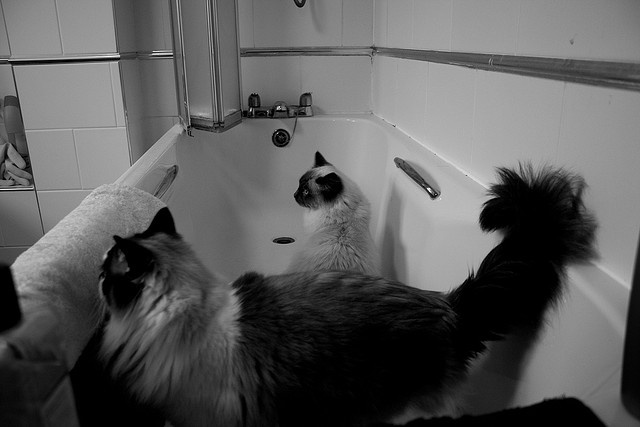
Two cats guiltily discovered in an empty bathtub.
two cats in a bath tub in a bath room
Cats sit in the bathroom and do not get wet
Two cats in n empty bath tub wit one sitting down and one standing up.
Two cats that are sitting in the bathtub.